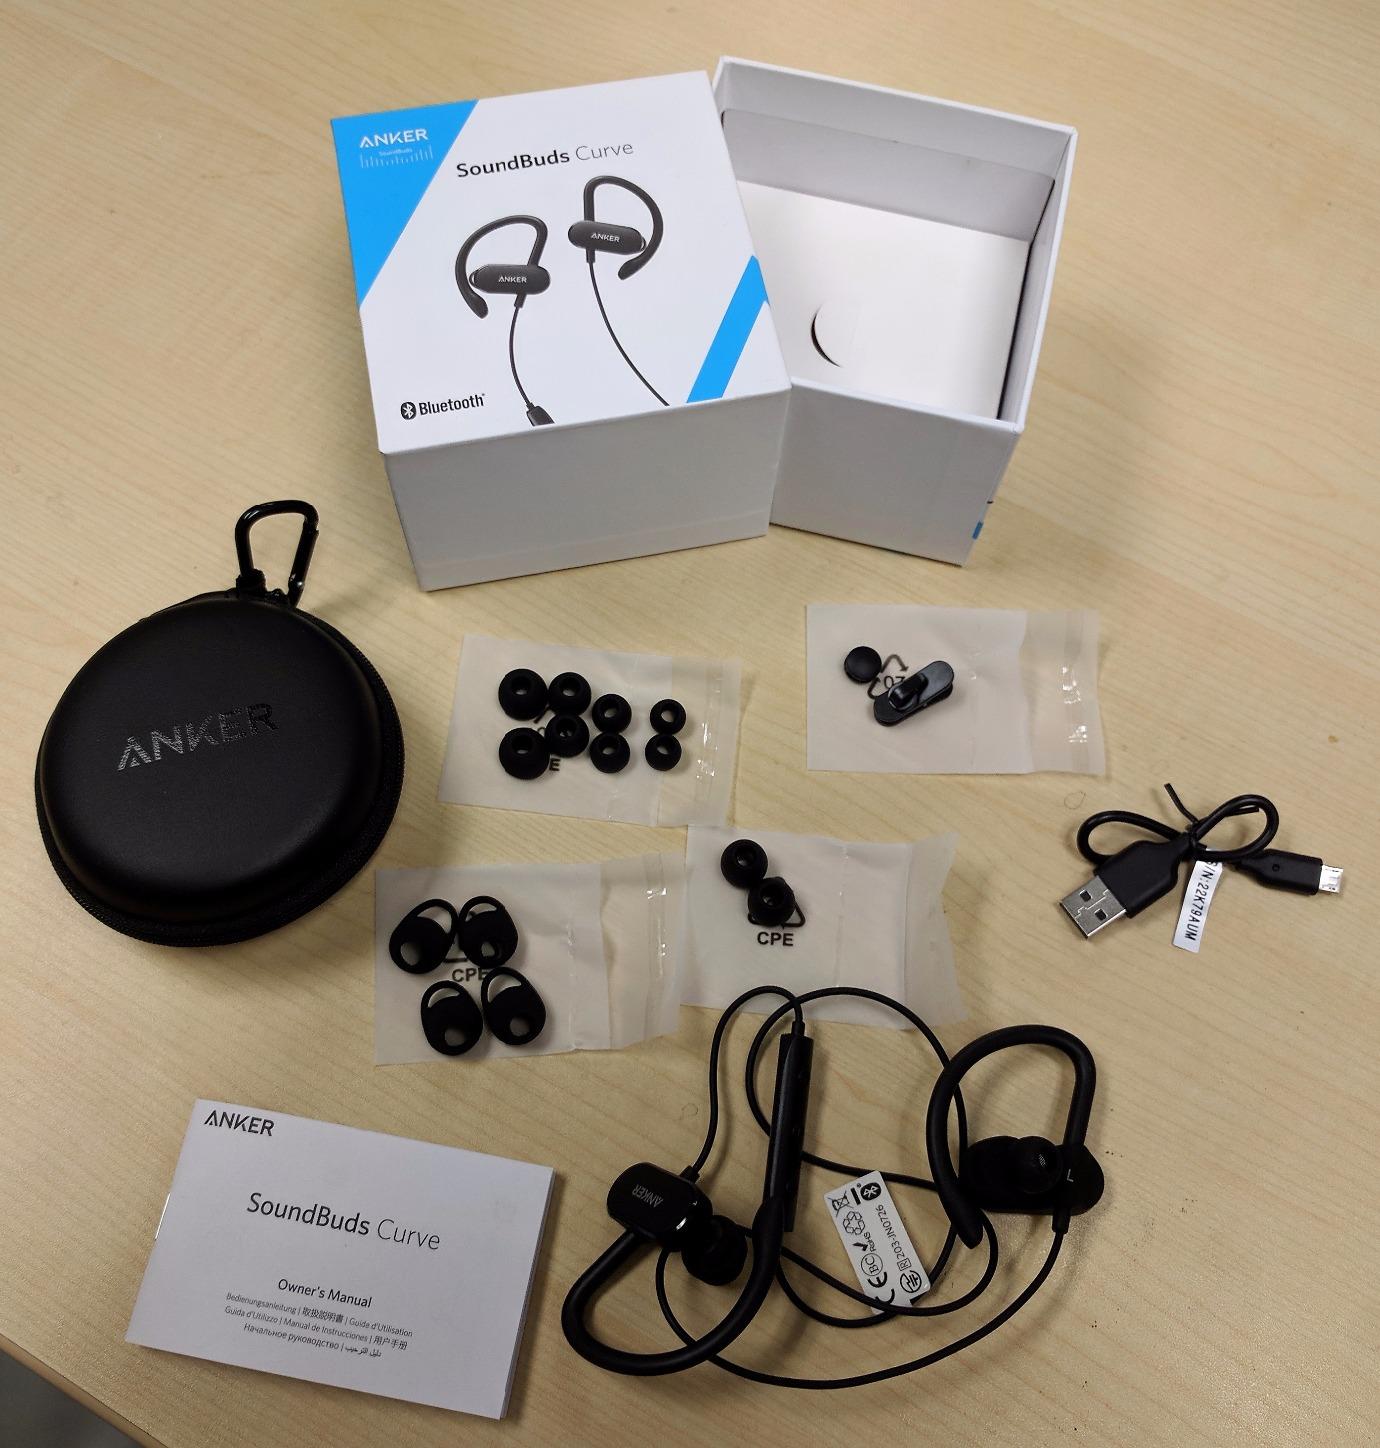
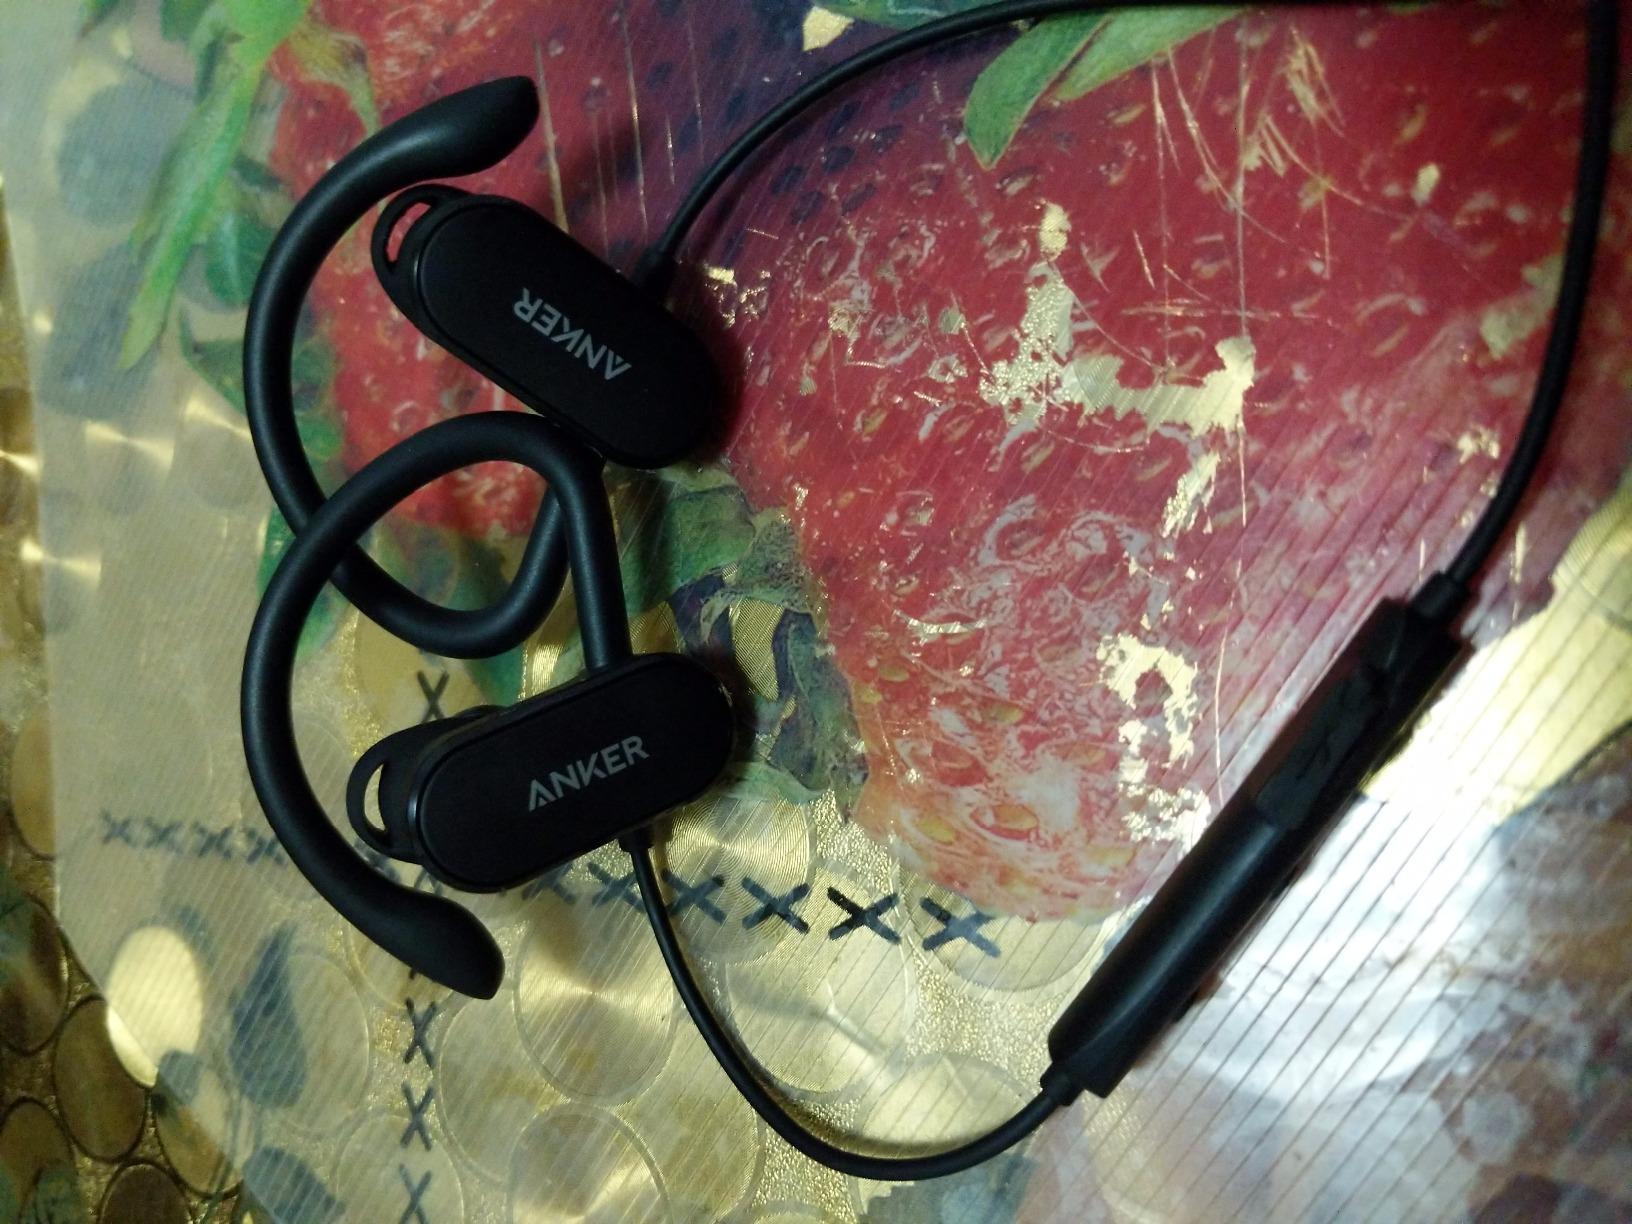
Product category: headphones
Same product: yes